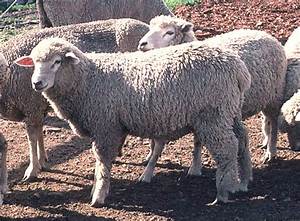
Label: sheep